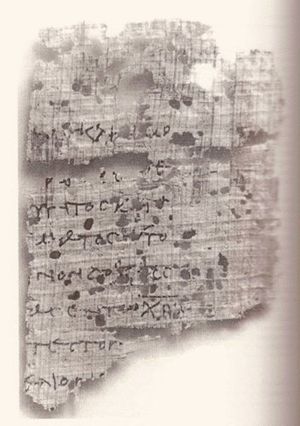
Paulus' Andet Brev til Thessalonikerne
Papyrys 92 med dele af manuskriptet til Paulus' Andet Brev til Thessalonikerne
Paulus' Andet Brev til Thessalonikerne, også kaldt 2. Thessalonikerbrev, er et af brevene, som bærer apostelen Paulus’ navn, og er i den kanoniske rækkefølge den fjortende bog i Det Nye Testamente. I de danske bibelhenvisninger forkortes brevet 2 Thess.